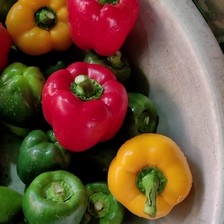
Label: capsicum